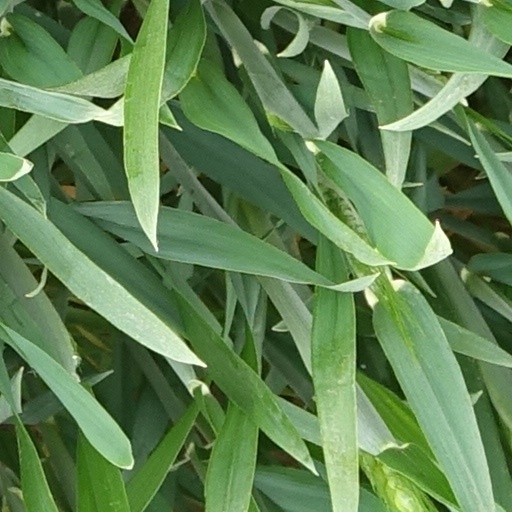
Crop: wheat